Yayoi Kusama

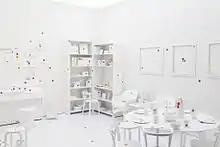
Yayoi Kusama's "Obliteration Room" (2015) was inspired by the earlier "Infinity Mirror Room."

In 2010, Kusama designed a Town Sneaker styled bus, which she titled "Mizutama Ranbu (Wild Polka Dot Dance)" and whose route travels through her hometown of Matsumoto. In 2011, she was commissioned to design the front cover of millions of pocket London Underground maps; the result is entitled "Polka Dots Festival in London" (2011). Coinciding with an exhibition at the Whitney Museum of American Art in 2012, a reproduction of Kusama's painting "Yellow Trees" (1994) covered a condominium building under construction in New York's Meatpacking District. That same year, Kusama conceived her floor installation "Thousands of Eyes" as a commission for the new Queen Elizabeth II Courts of Law, Brisbane.